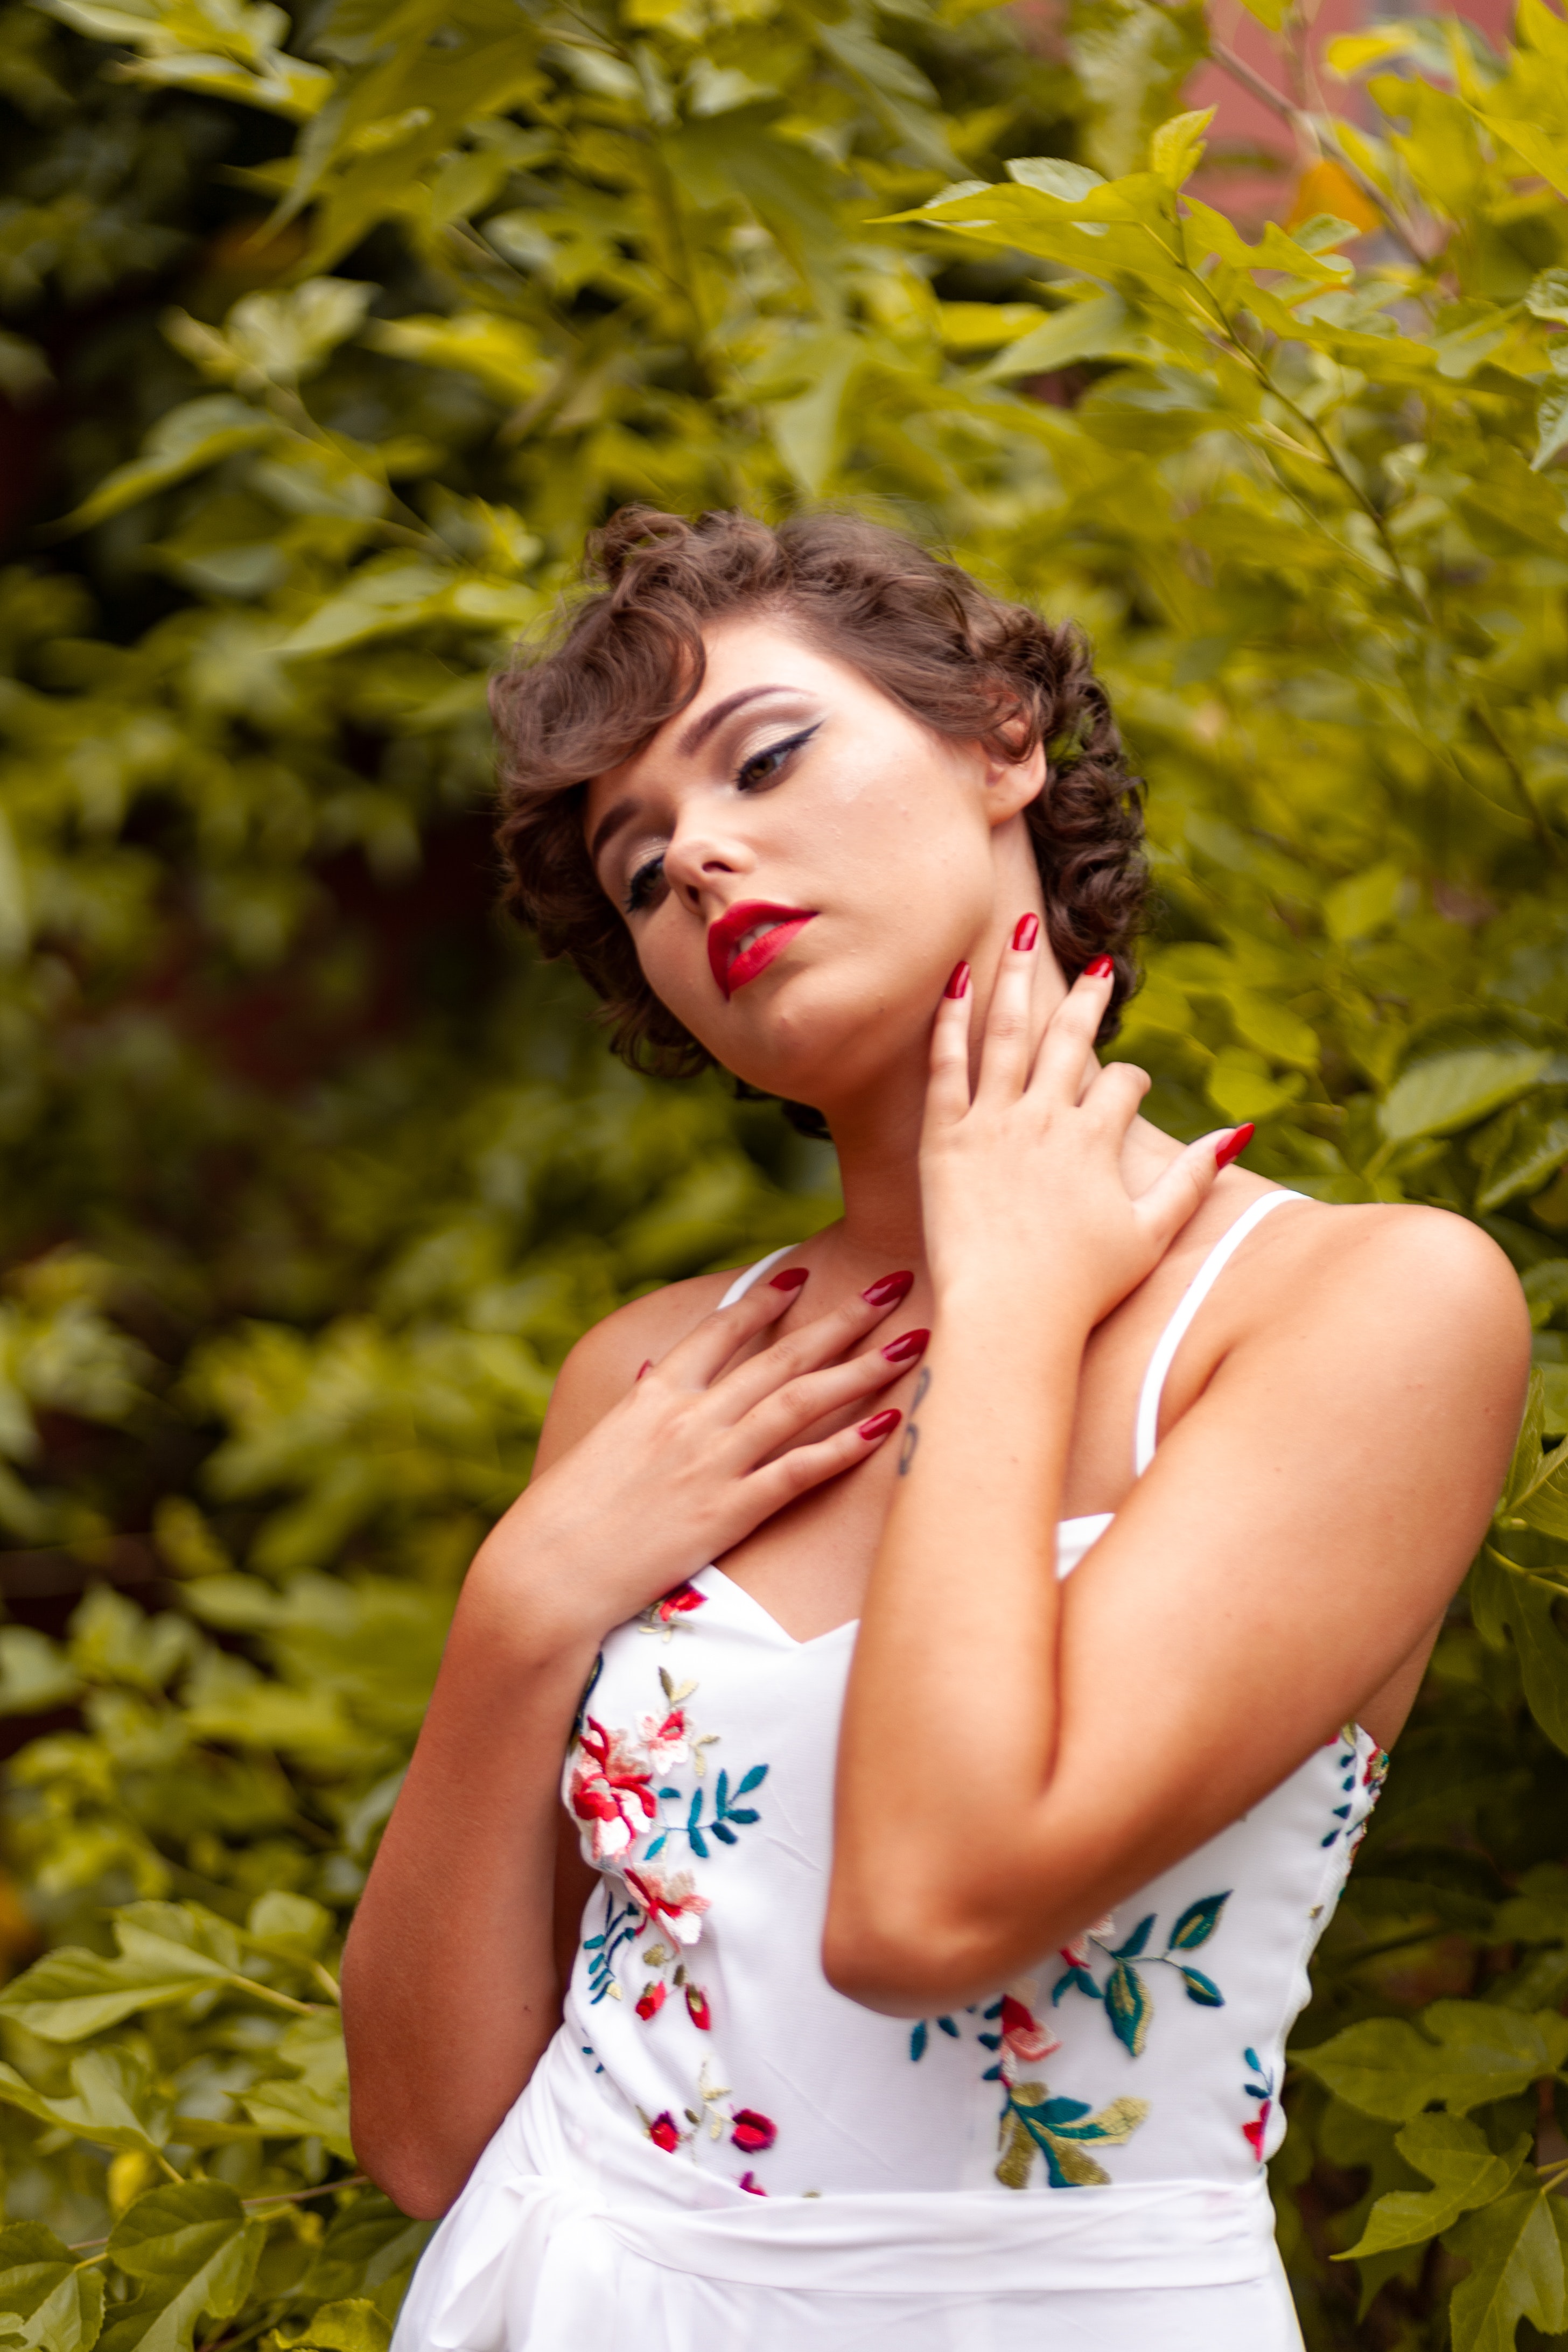
People in nature, hair, green, beauty, lady, skin, red, lip, photo shoot, yellow, dress, model, leaf, shoulder, fashion, botany, photography, summer, spring, eye, tree, brown hair, plant, sunlight, hand, flower, portrait photography, long hair, wildflower